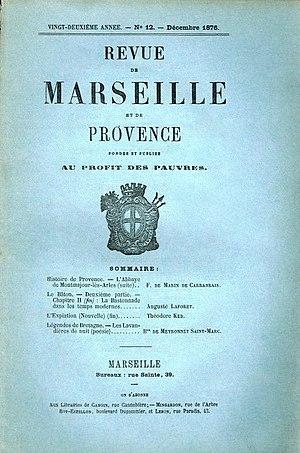
Revue de Marseille et de Provence, décembre 1876, couverture.
Auguste Laforêt, juge au tribunal civil de Draguignan puis de Marseille, érudit polygraphe, historien, membre de l'Académie de Marseille. Auteur d'une Étude sur la marine des galères.